Shoo-Fly Pie and Apple Pan Dowdy

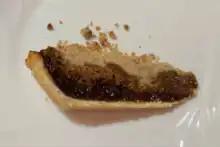
Slice of shoofly pie

Shoo-fly pie is a molasses pie common to both Pennsylvania Dutch cuisine cooking and southern (U.S.) cooking. Apple pan dowdy (or Apple pandowdy) is a baked apple pastry traditionally associated with Pennsylvania Dutch cooking, with a recipe dating to (according to Crea) colonial times.